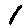
Label: 1